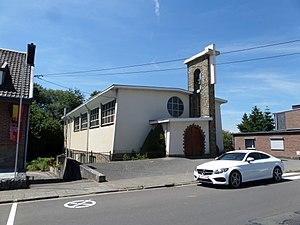
La chapelle Saint-Roch à Montzen-Gare
Montzen-Gare est un hameau de la province de Liège qui s’est développé autour de l’importante gare de Montzen sur la route qui va à Plombières. Avec Montzen il fait aujourd’hui administrativement partie de la commune de Plombières, en région wallonne de Belgique.